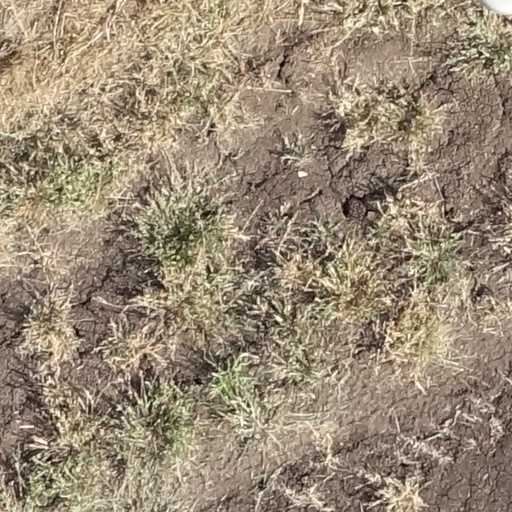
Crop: sorghum